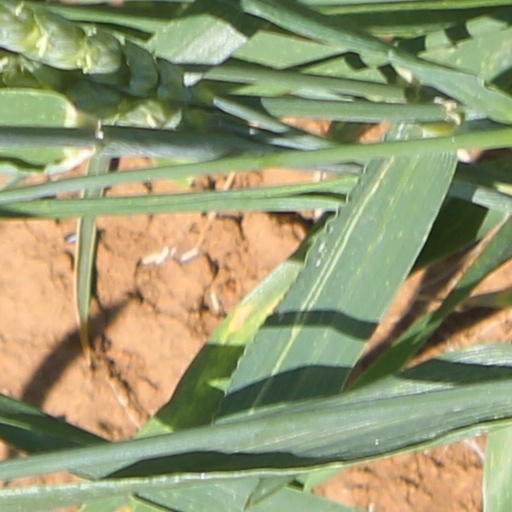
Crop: wheat